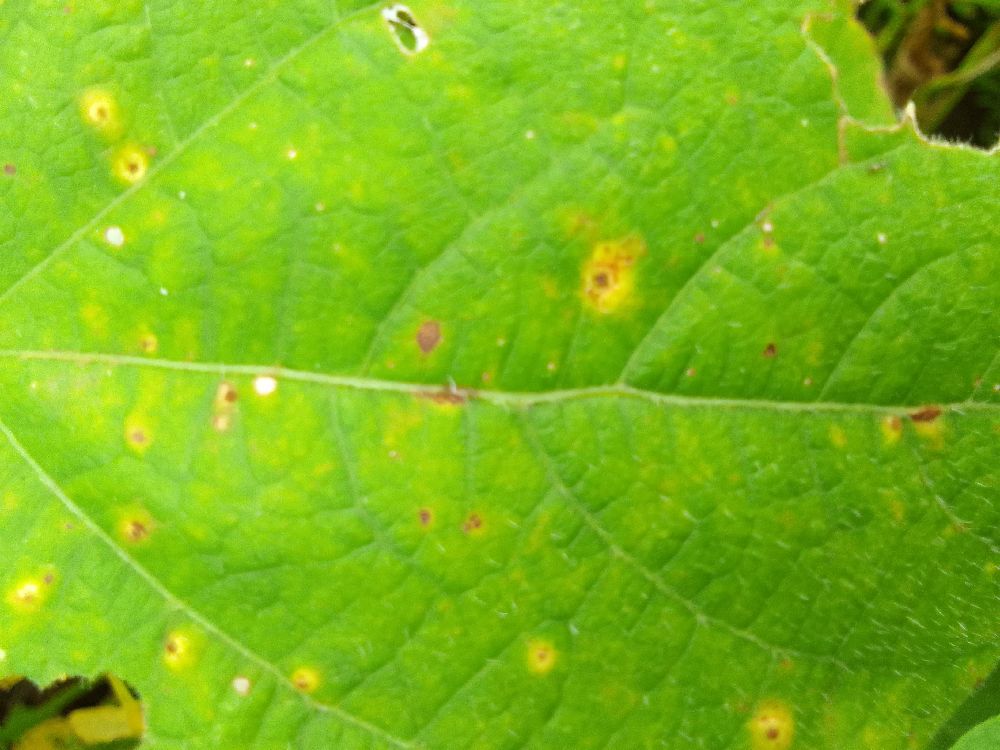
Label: rust